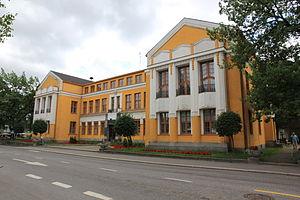
Mikkeli est une ville finlandaise, capitale de la région de Savonie du Sud et de la province de Finlande orientale.